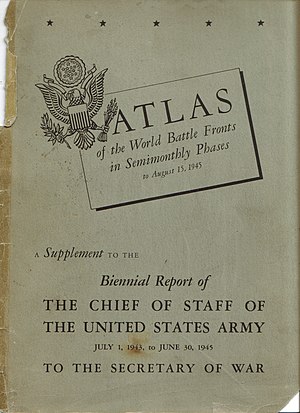
Atlas of the World Battle Fronts
Atlas of the World Battle Frontss forside
Public domainet Atlas of the World Battle Fronts in Semimonthly Phases to August 15 1945 var et dokument produceret for Chief of Staff der hørte under United States Army i 1945.